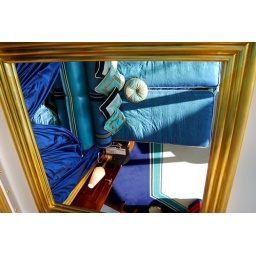
mirror above bed